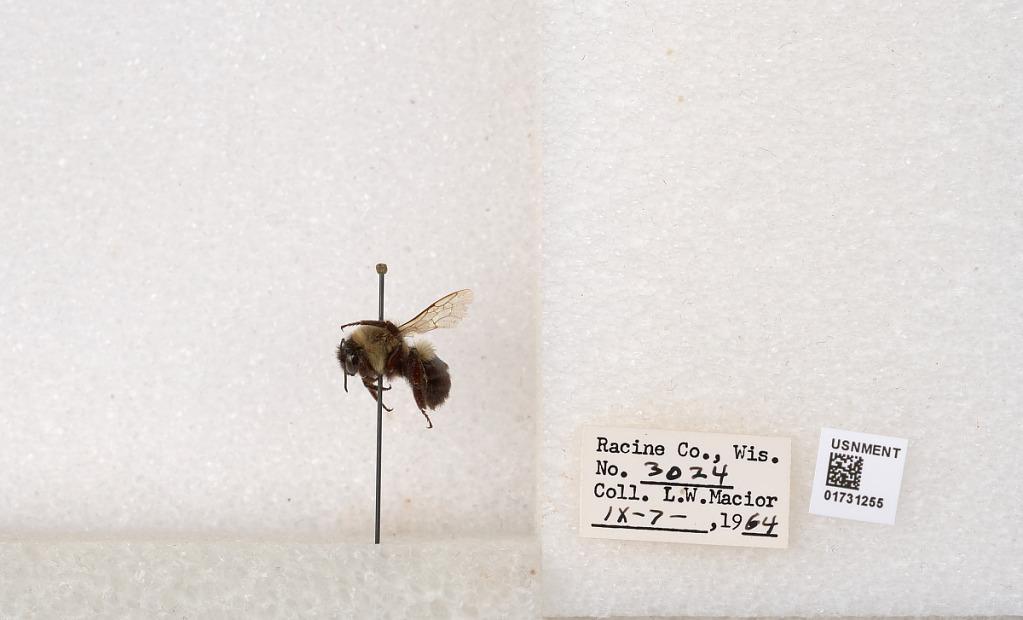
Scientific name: Bombus impatiens Cresson
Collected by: L. Macior
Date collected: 1964-9-7
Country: United States
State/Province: Wisconsin
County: Racine
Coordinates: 42.7261, -87.7828